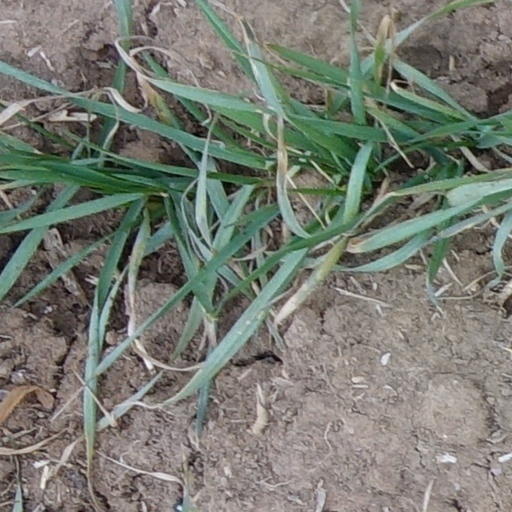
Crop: wheat